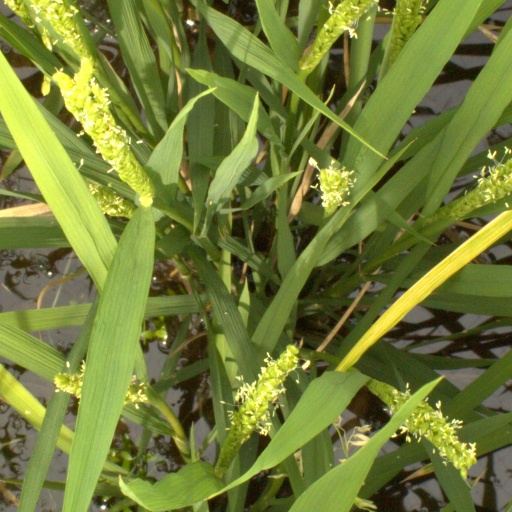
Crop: rice